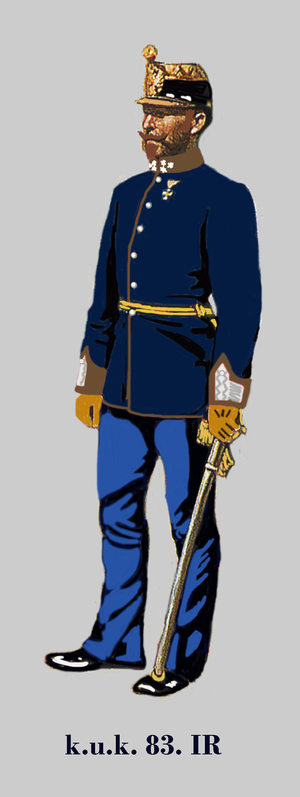
Capitaine d'infanterie Autriche-Hongroise (k.u.k.). 83e régiment d'infanterie hongroise en parade 1914 Egalisierung: dunkelbraun - Knöpfe: silber Unit identification color: dark brown - buttons: silber Coleur d'identification du régiment: marron foncé - boutons: d'argent